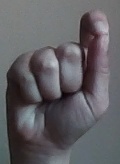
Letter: fa